List of rulers of Bavaria

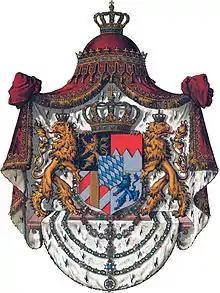
Coat of arms of the Kingdom of Bavaria

In 1180, Henry XII "the Lion" and Frederick I, Holy Roman Emperor, fell out. The emperor consequently dispossessed the duke and gave his territory to Otto I, Duke of Bavaria of the House of Wittelsbach. From now on, Bavaria remained in the possession of various branches of the family for 738 years until the end of the First World War.